Yaroslavl

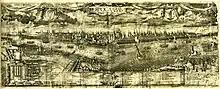
Yaroslavl used to be known as the city of many churches

The economic prosperity of Yaroslavl during the late 16th century was put to an end by the unsteady years of troubles which lasted from around 1598 until 1613. Like most Russian cities of the time, Yaroslavl was devastated by famine and became a potential target city for Polish-Lithuanian troops acting in their capacity as 'interventionists' in the troubled Russian state. The Polish-Lithuanian-supported pretender to the Russian throne captured Karachev, Bryansk, and other towns, was reinforced by the Poles, and in the spring of 1608 advanced upon Moscow, routing the army of Tsar Vasily Shuisky at Bolkhov. Promises of the wholesale confiscation of the estates of the boyars drew many common people to his side. The village of Tushino, twelve versts from the capital, was converted into an armed camp where Dmitry gathered his army. Resultantly this pretender won the appreciation of the powers in Yaroslavl and thus their loyalty. However, despite having promised to pay a higher rate of taxes and dues to the Polish occupiers, Yaroslavl was on numerous occasions plundered by the forces of the pretender Dmitry. This led to a number of popular uprisings. Thus in early 1609, a Russian peasant army was formed to free as many of the Volga's cities as possible, including, among others, Vologda and Yaroslavl.